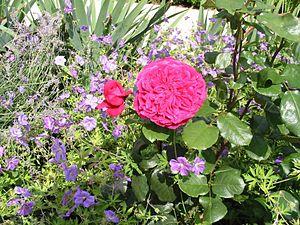
Alain Souchon, né Alain Kienast, est un auteur-compositeur-interprète et acteur français né le 27 mai 1944 à Casablanca au Maroc. Figure majeure de la chanson française depuis les années 1970, sa carrière est notamment marquée par sa collaboration avec Laurent Voulzy entamée en 1974. Il a vendu plus de 9 millions de disques.
Liste des cultivars de rosiers qui ont été dédiés à des personnalités célèbres du monde de la politique, de la littérature, des arts, du sport ou de la société mondaine.